Claudio Luchinat

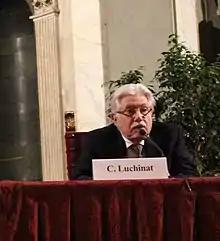
Claudio Luchinat

Claudio Luchinat (born February 15, 1952, in Florence) is an Italian chemist. He is author of about 550 publications in Bioinorganic Chemistry, NMR and Structural Biology, and of four books. According to Google scholar, his h-index is 90 and his papers have been quoted more than 33,000 times.